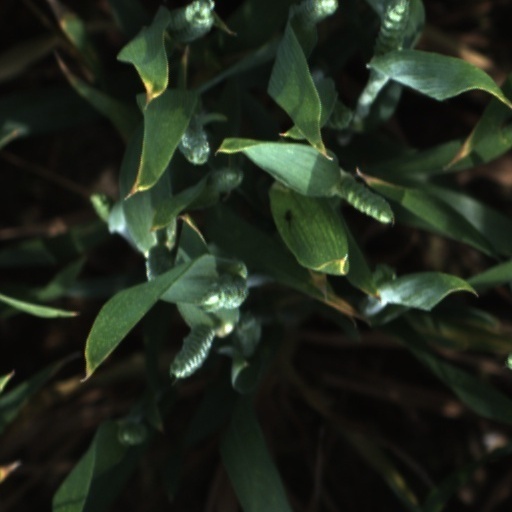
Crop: wheat